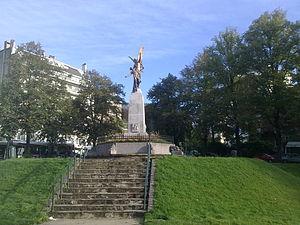
Le monument aux Morts 14-18 au centre du Square des Héros à Uccle (1180 Bruxelles) carrefour av Brugmann et Avenue De Fré.
Plusieurs villes possèdent une rue, une avenue, une place ou un square des Héros :
Léandre Grandmoulin, né à La Hulpe en 1873 et mort à Uccle en 1957, est un sculpteur belge.
Le square des Héros est une voie bruxelloise de la commune d'Uccle.